2022–2023 global food crises

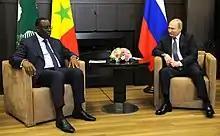
Russian President Vladimir Putin met with the President of the African Union, Macky Sall, to discuss grain deliveries from Russia and Ukraine to Africa, 3 June 2022

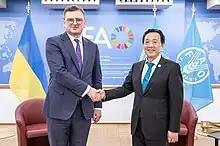
Foreign Minister of Ukraine Dmytro Kuleba met with the Director-General of the Food and Agriculture Organization (FAO) Qu Dongyu, to discuss technical support to facilitate Ukraine's food exports, 26 April 2023

Rises in food prices have affected parts of Asia, Africa and Latin America. Protests and food riots have occurred in more severely affected countries such as Iran, Sri Lanka, Sudan, and Iraq. There have also been riots and other forms of unrest due to food prices rising in Albania, Kenya, Indonesia, Peru, Ecuador, Panama, Argentina, Tunisia, and Lebanon.